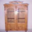
Label: wardrobe